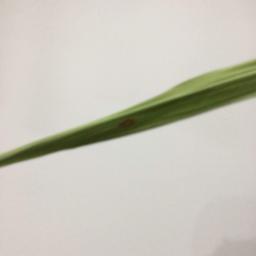
Label: Rice___Leaf_Blast